Answer in natural language. Which point is closer to the camera taking this photo, point B  or point C? Choose between the following options: B or C
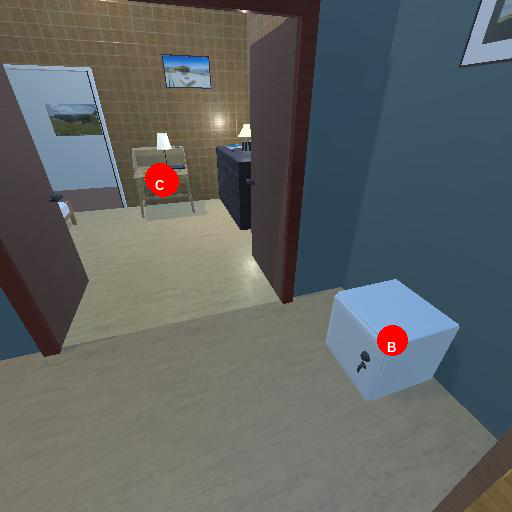
<answer>B</answer>